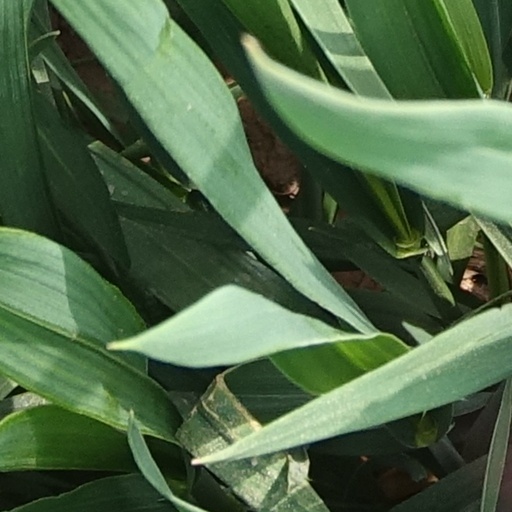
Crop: wheat